Orient News

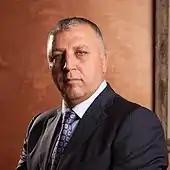
Ghassan Aboud the founder, owner of Orient Media Network

The project's founder and owner is a Syrian businessman, Mohammad Ghassan Aboud, born in 1967. He holds a bachelor's degree in media from Damascus University in 1991.